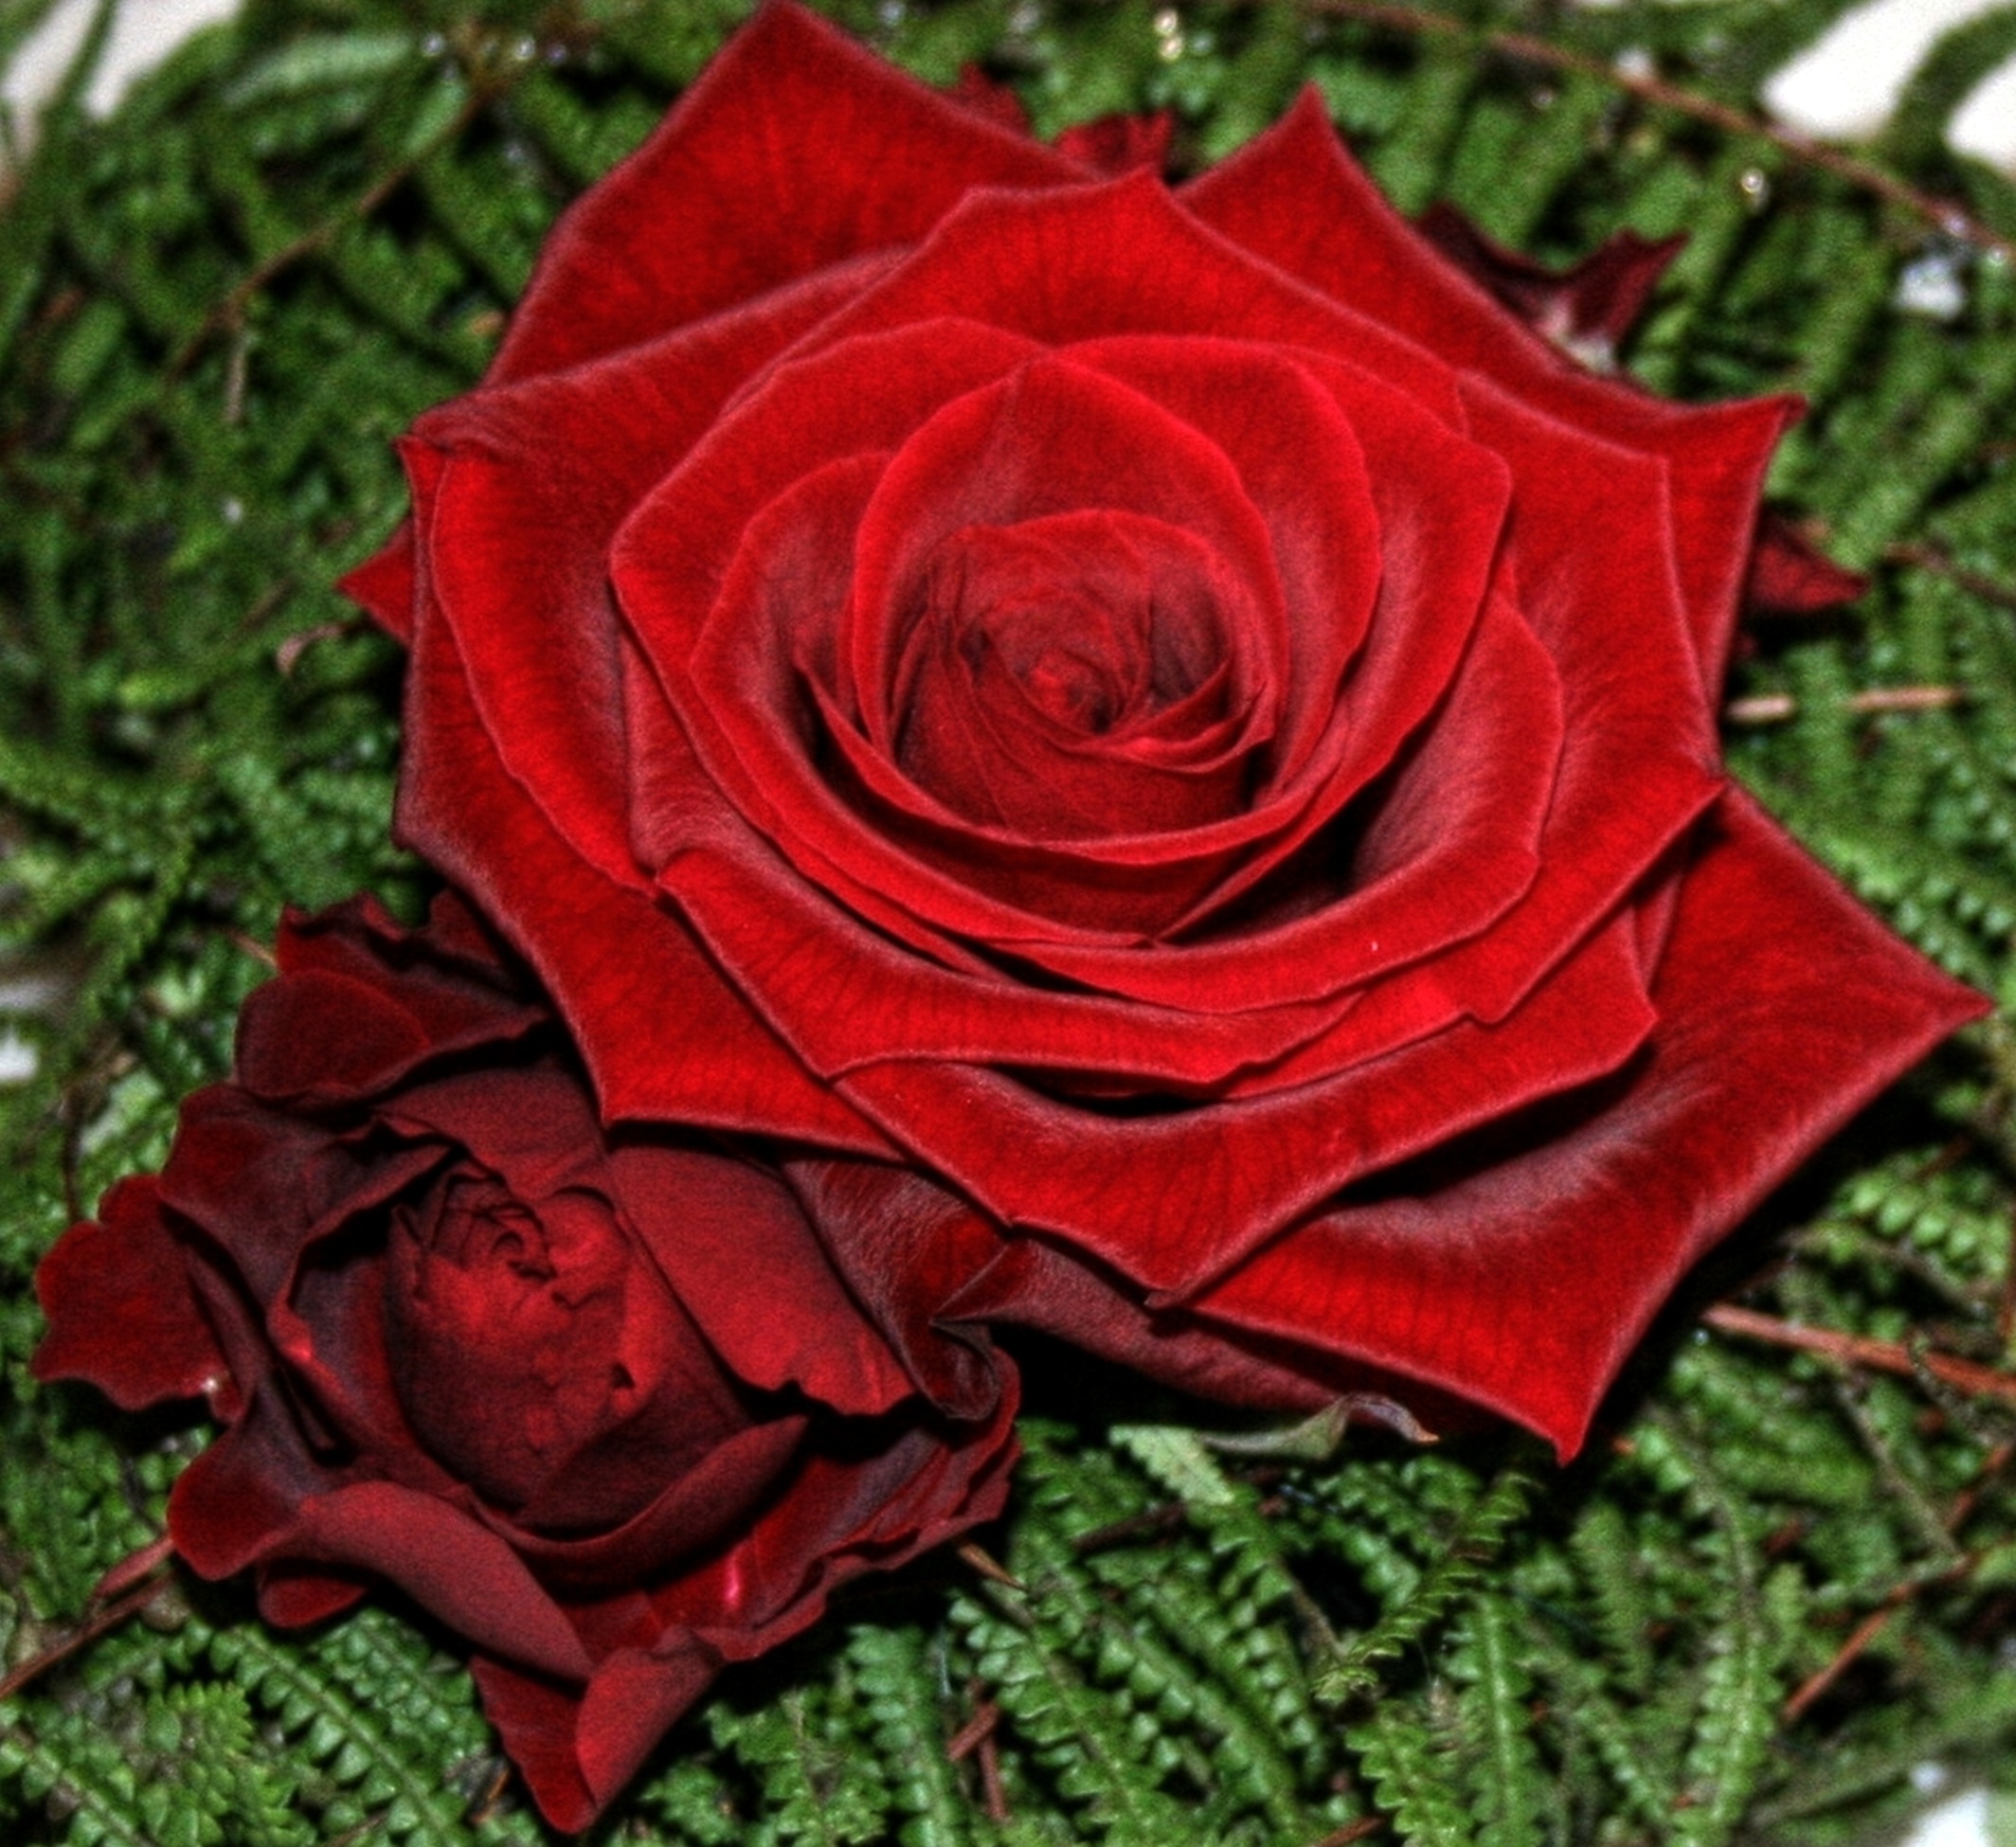
nature, plant, flower, petal, love, rose, red, romantic, close, red rose, beauty, joy, floribunda, rose bloom, flowering plant, garden roses, rose family, land plant, rose order